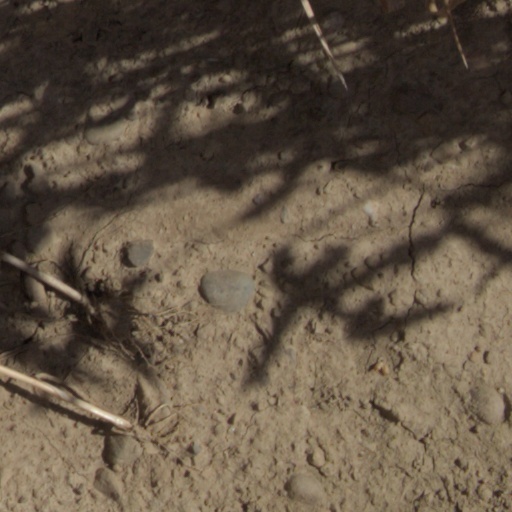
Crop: wheat